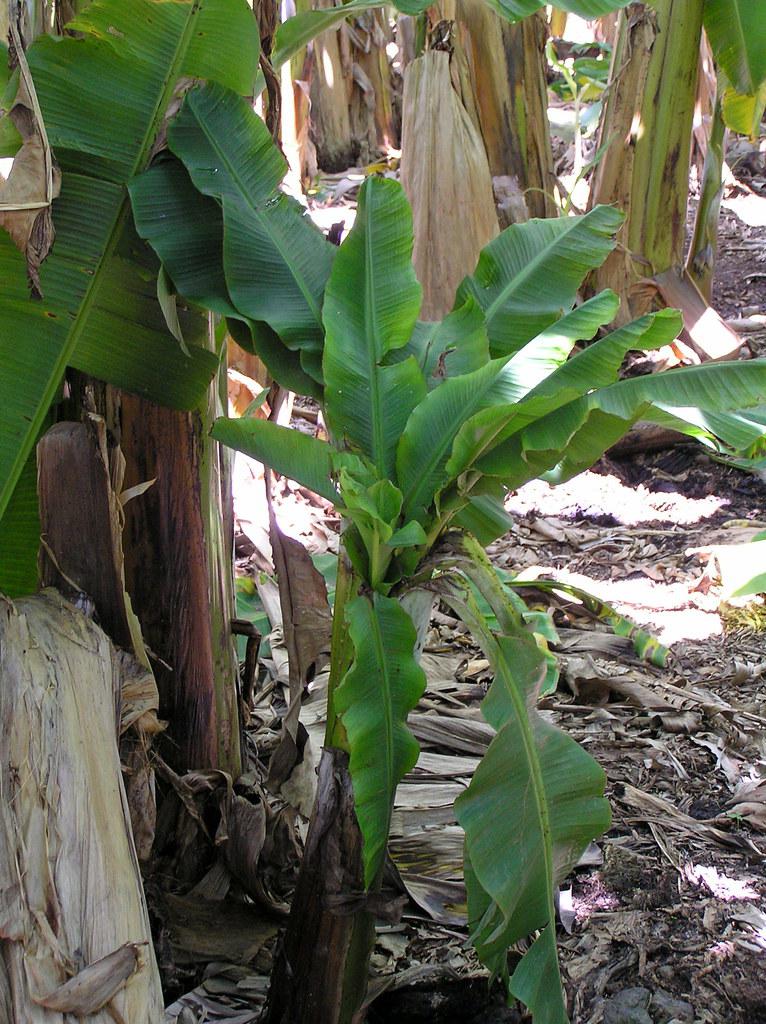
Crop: unknown
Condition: banana_banana_bunchy_top